History of African Americans in Boston

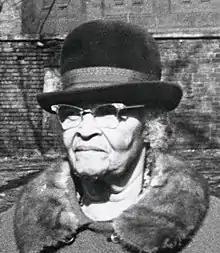
Melnea Cass

"Although popular and scholarly attention has been paid to the struggle for equality in other parts of the country during the twentieth century, Boston's civil rights history has largely been ignored", according to organizers of a symposium at the Kennedy Library in 2006. Although Boston's civil rights movement is usually associated with the busing controversy of the 1970s and 1980s, Bostonians such as Melnea Cass and James Breeden were active in the civil rights movement before then. In 1963, 8,000 people marched through Roxbury to protest ""systemic" segregation" in Boston's public schools. In April 1965, Martin Luther King Jr. led a march from Roxbury to Boston Common to protest school segregation. That June, after the 114 day Freedom Vigil of Rev. Vernon Carter of All Saints Lutheran Church in the South End, which began two weeks after Martin Luther king's Boston march, the Massachusetts legislature passed the Racial Imbalance Act signed by Governor Volpe, which ordered the state's public schools to desegregate.